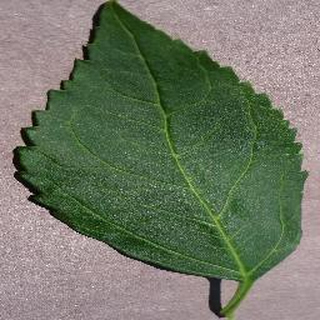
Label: healthy_cherry